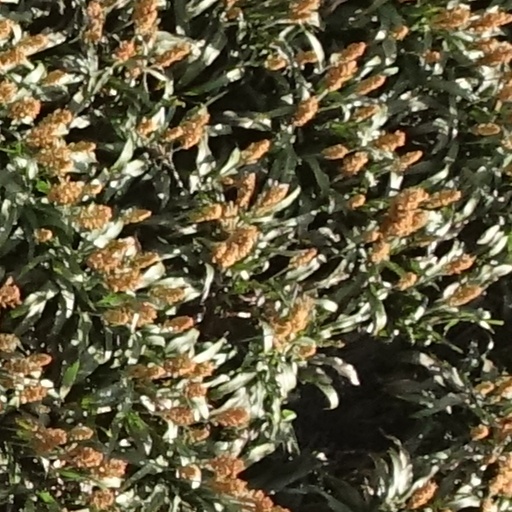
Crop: sorghum